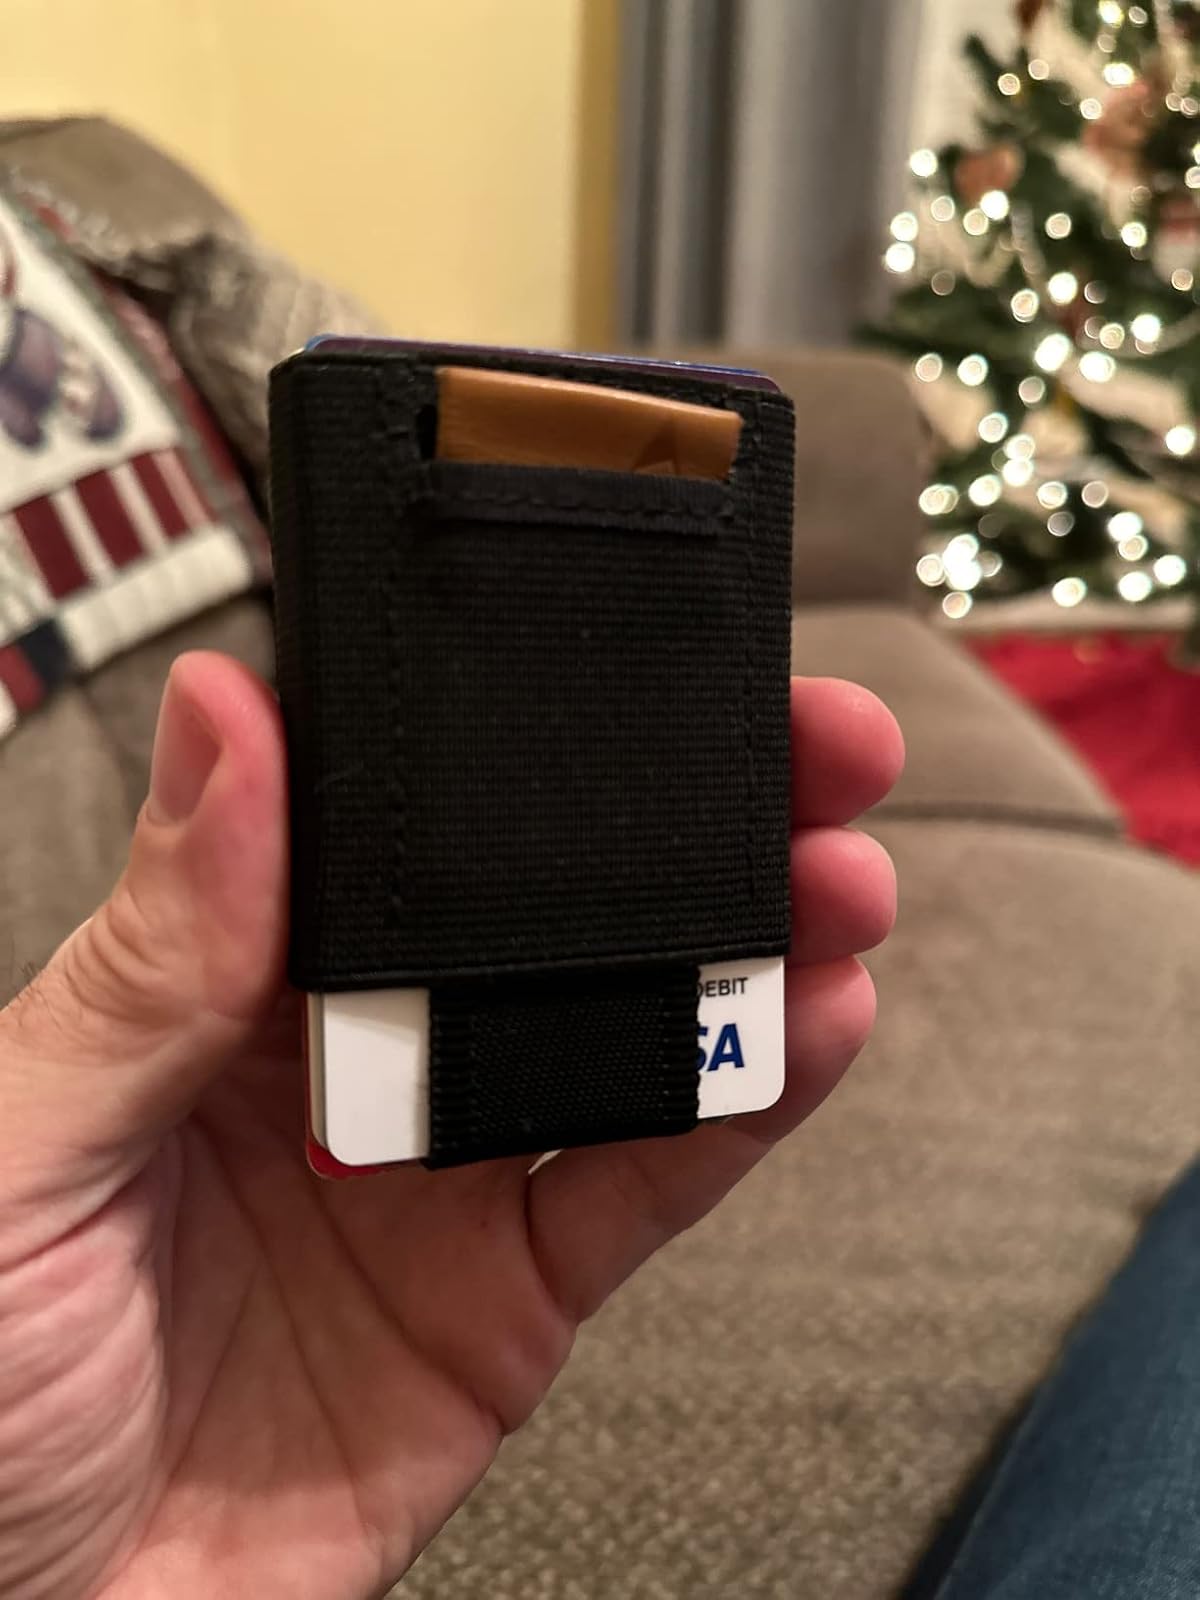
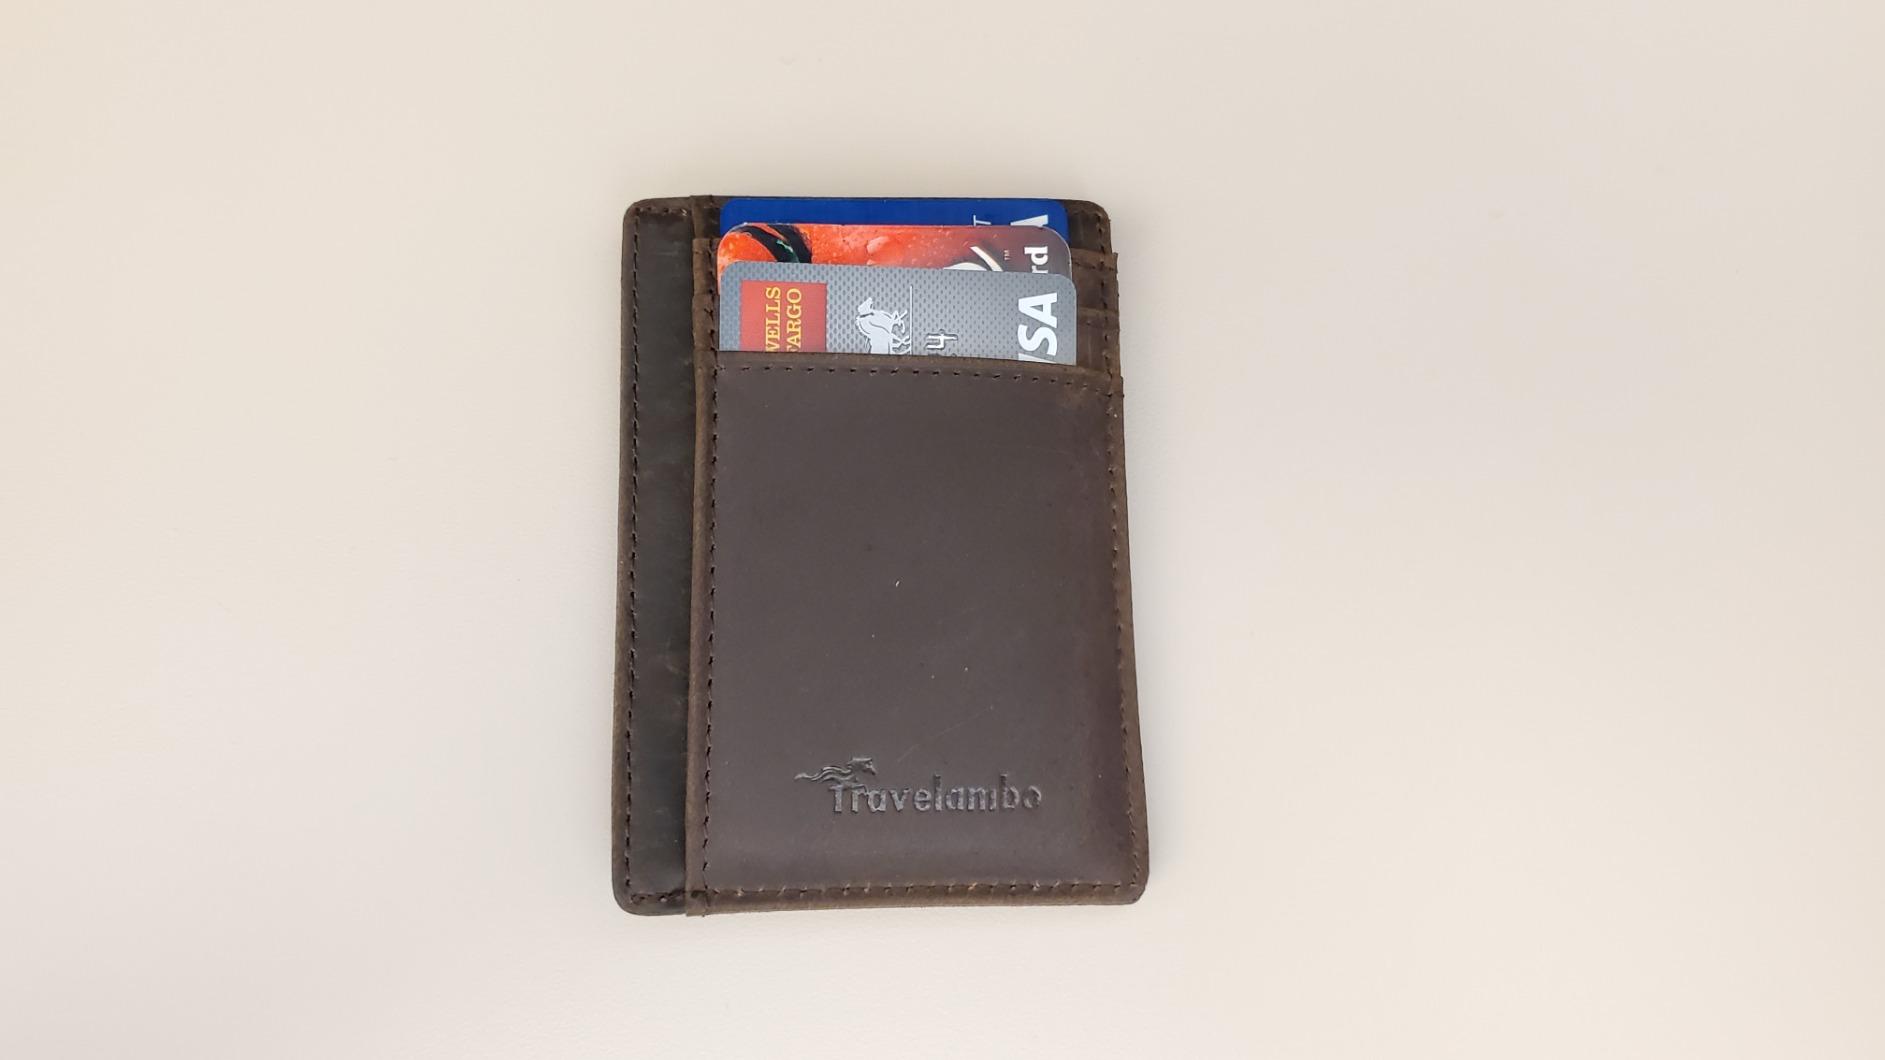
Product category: accessories_wallet
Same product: no